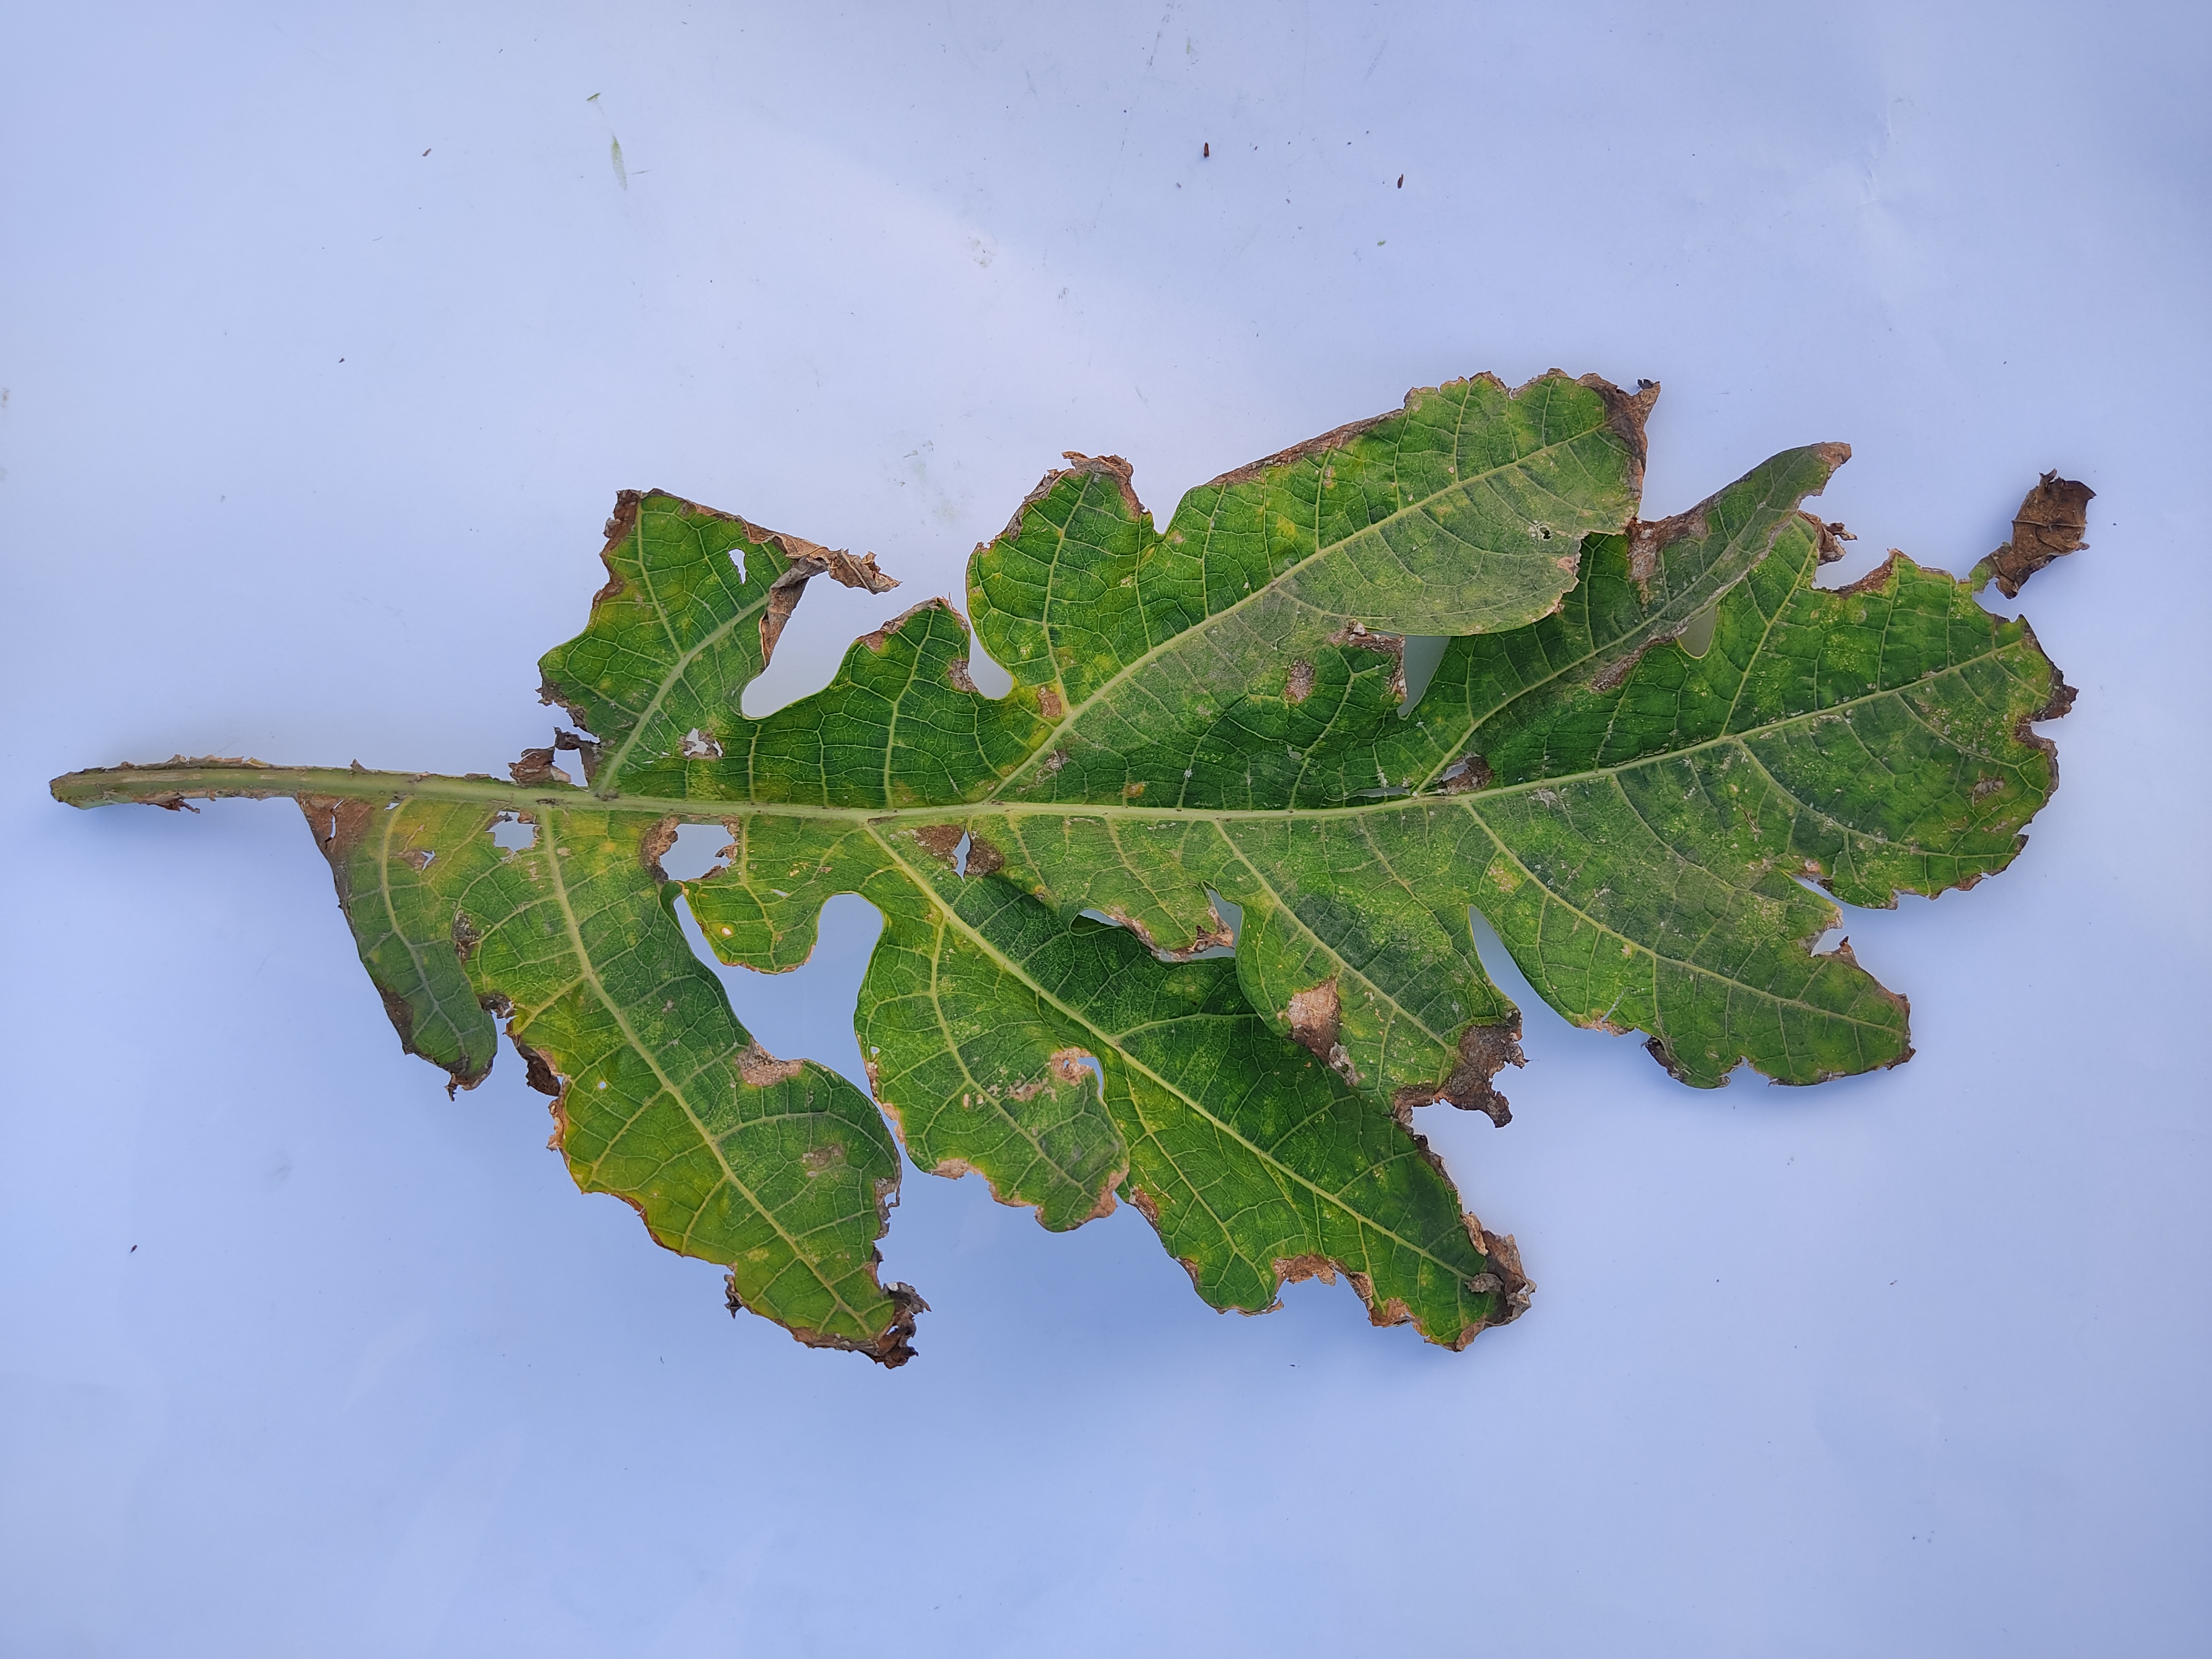
Label: Mite Disease